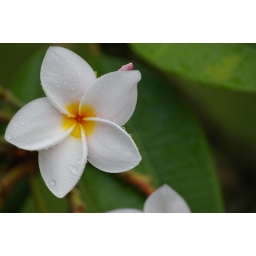
A flowering plant often covered in caterpillars, just down the hill from our villa on Virgin Gorda.